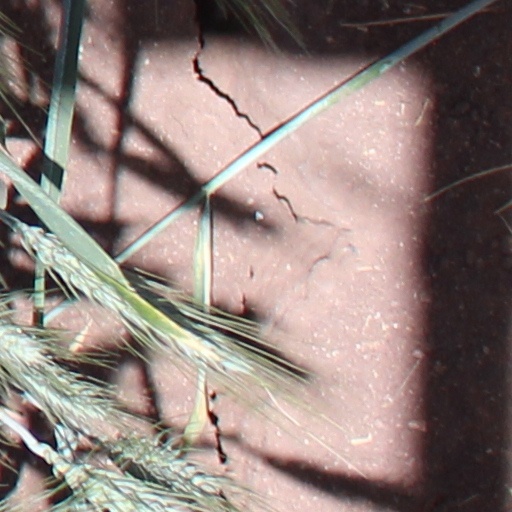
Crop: wheat